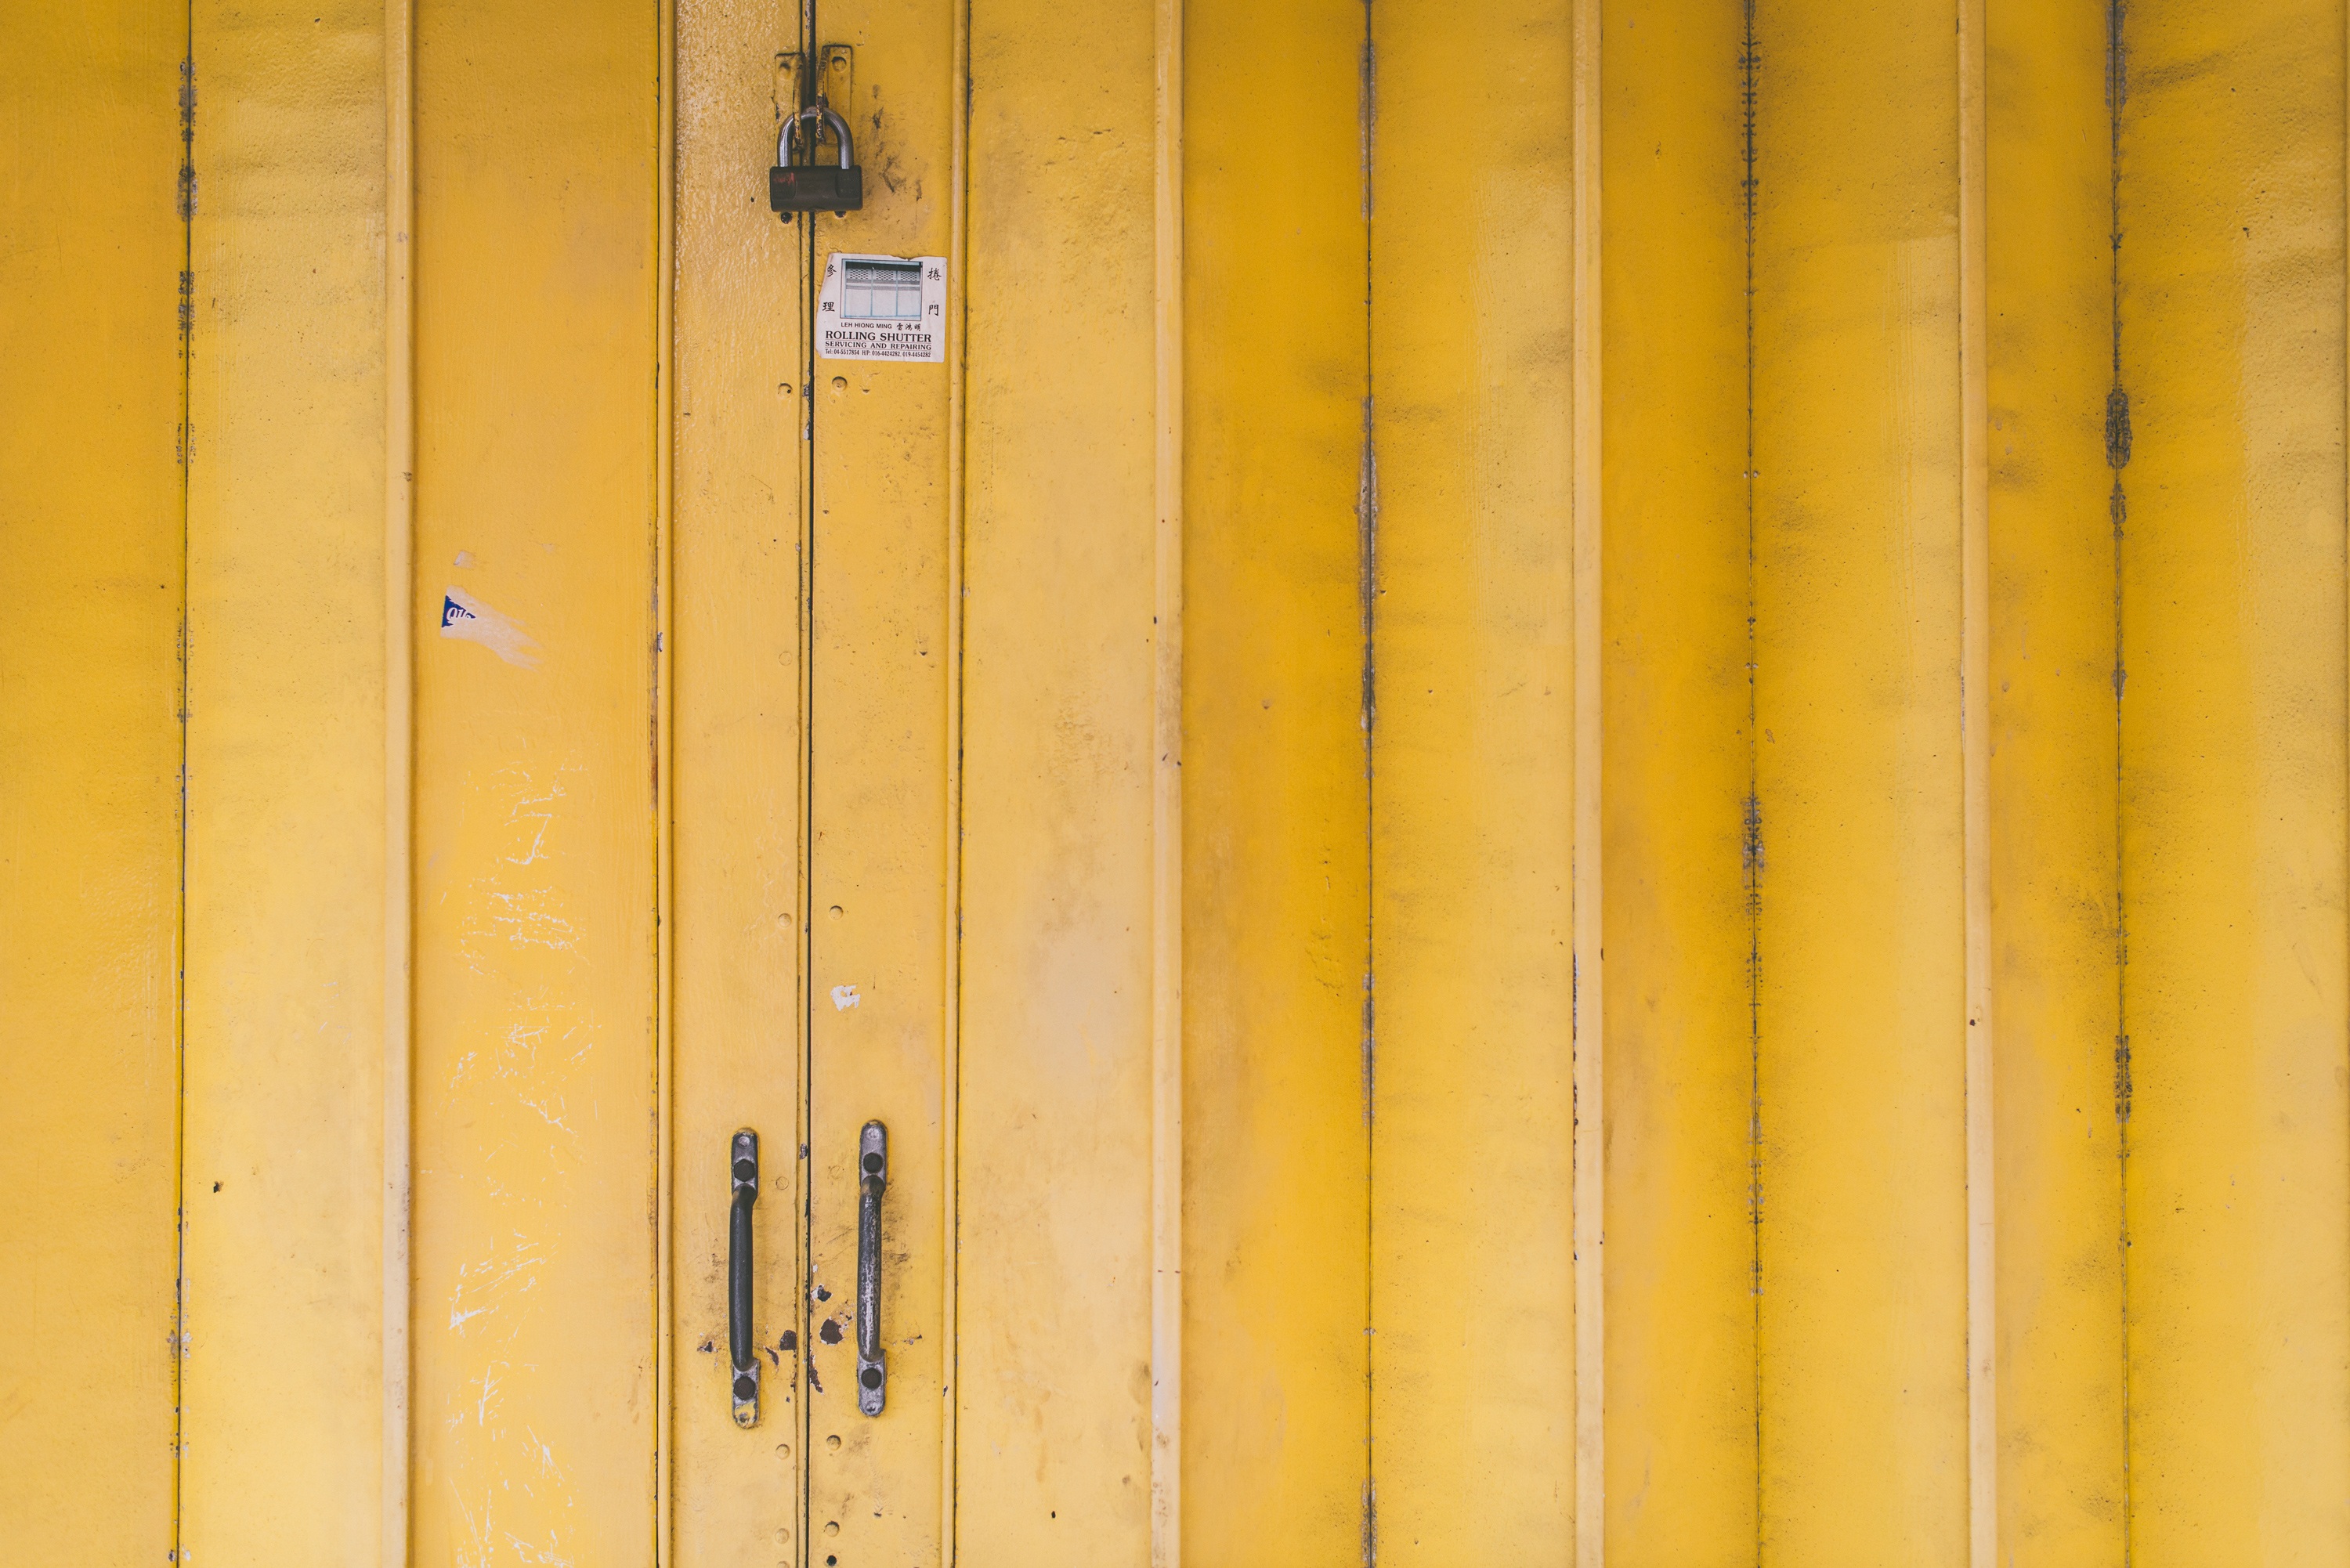
wing, architecture, structure, wood, texture, floor, building, wall, steel, construction, line, column, color, stripe, furniture, yellow, gate, door, padlock, interior design, design, folding, window covering